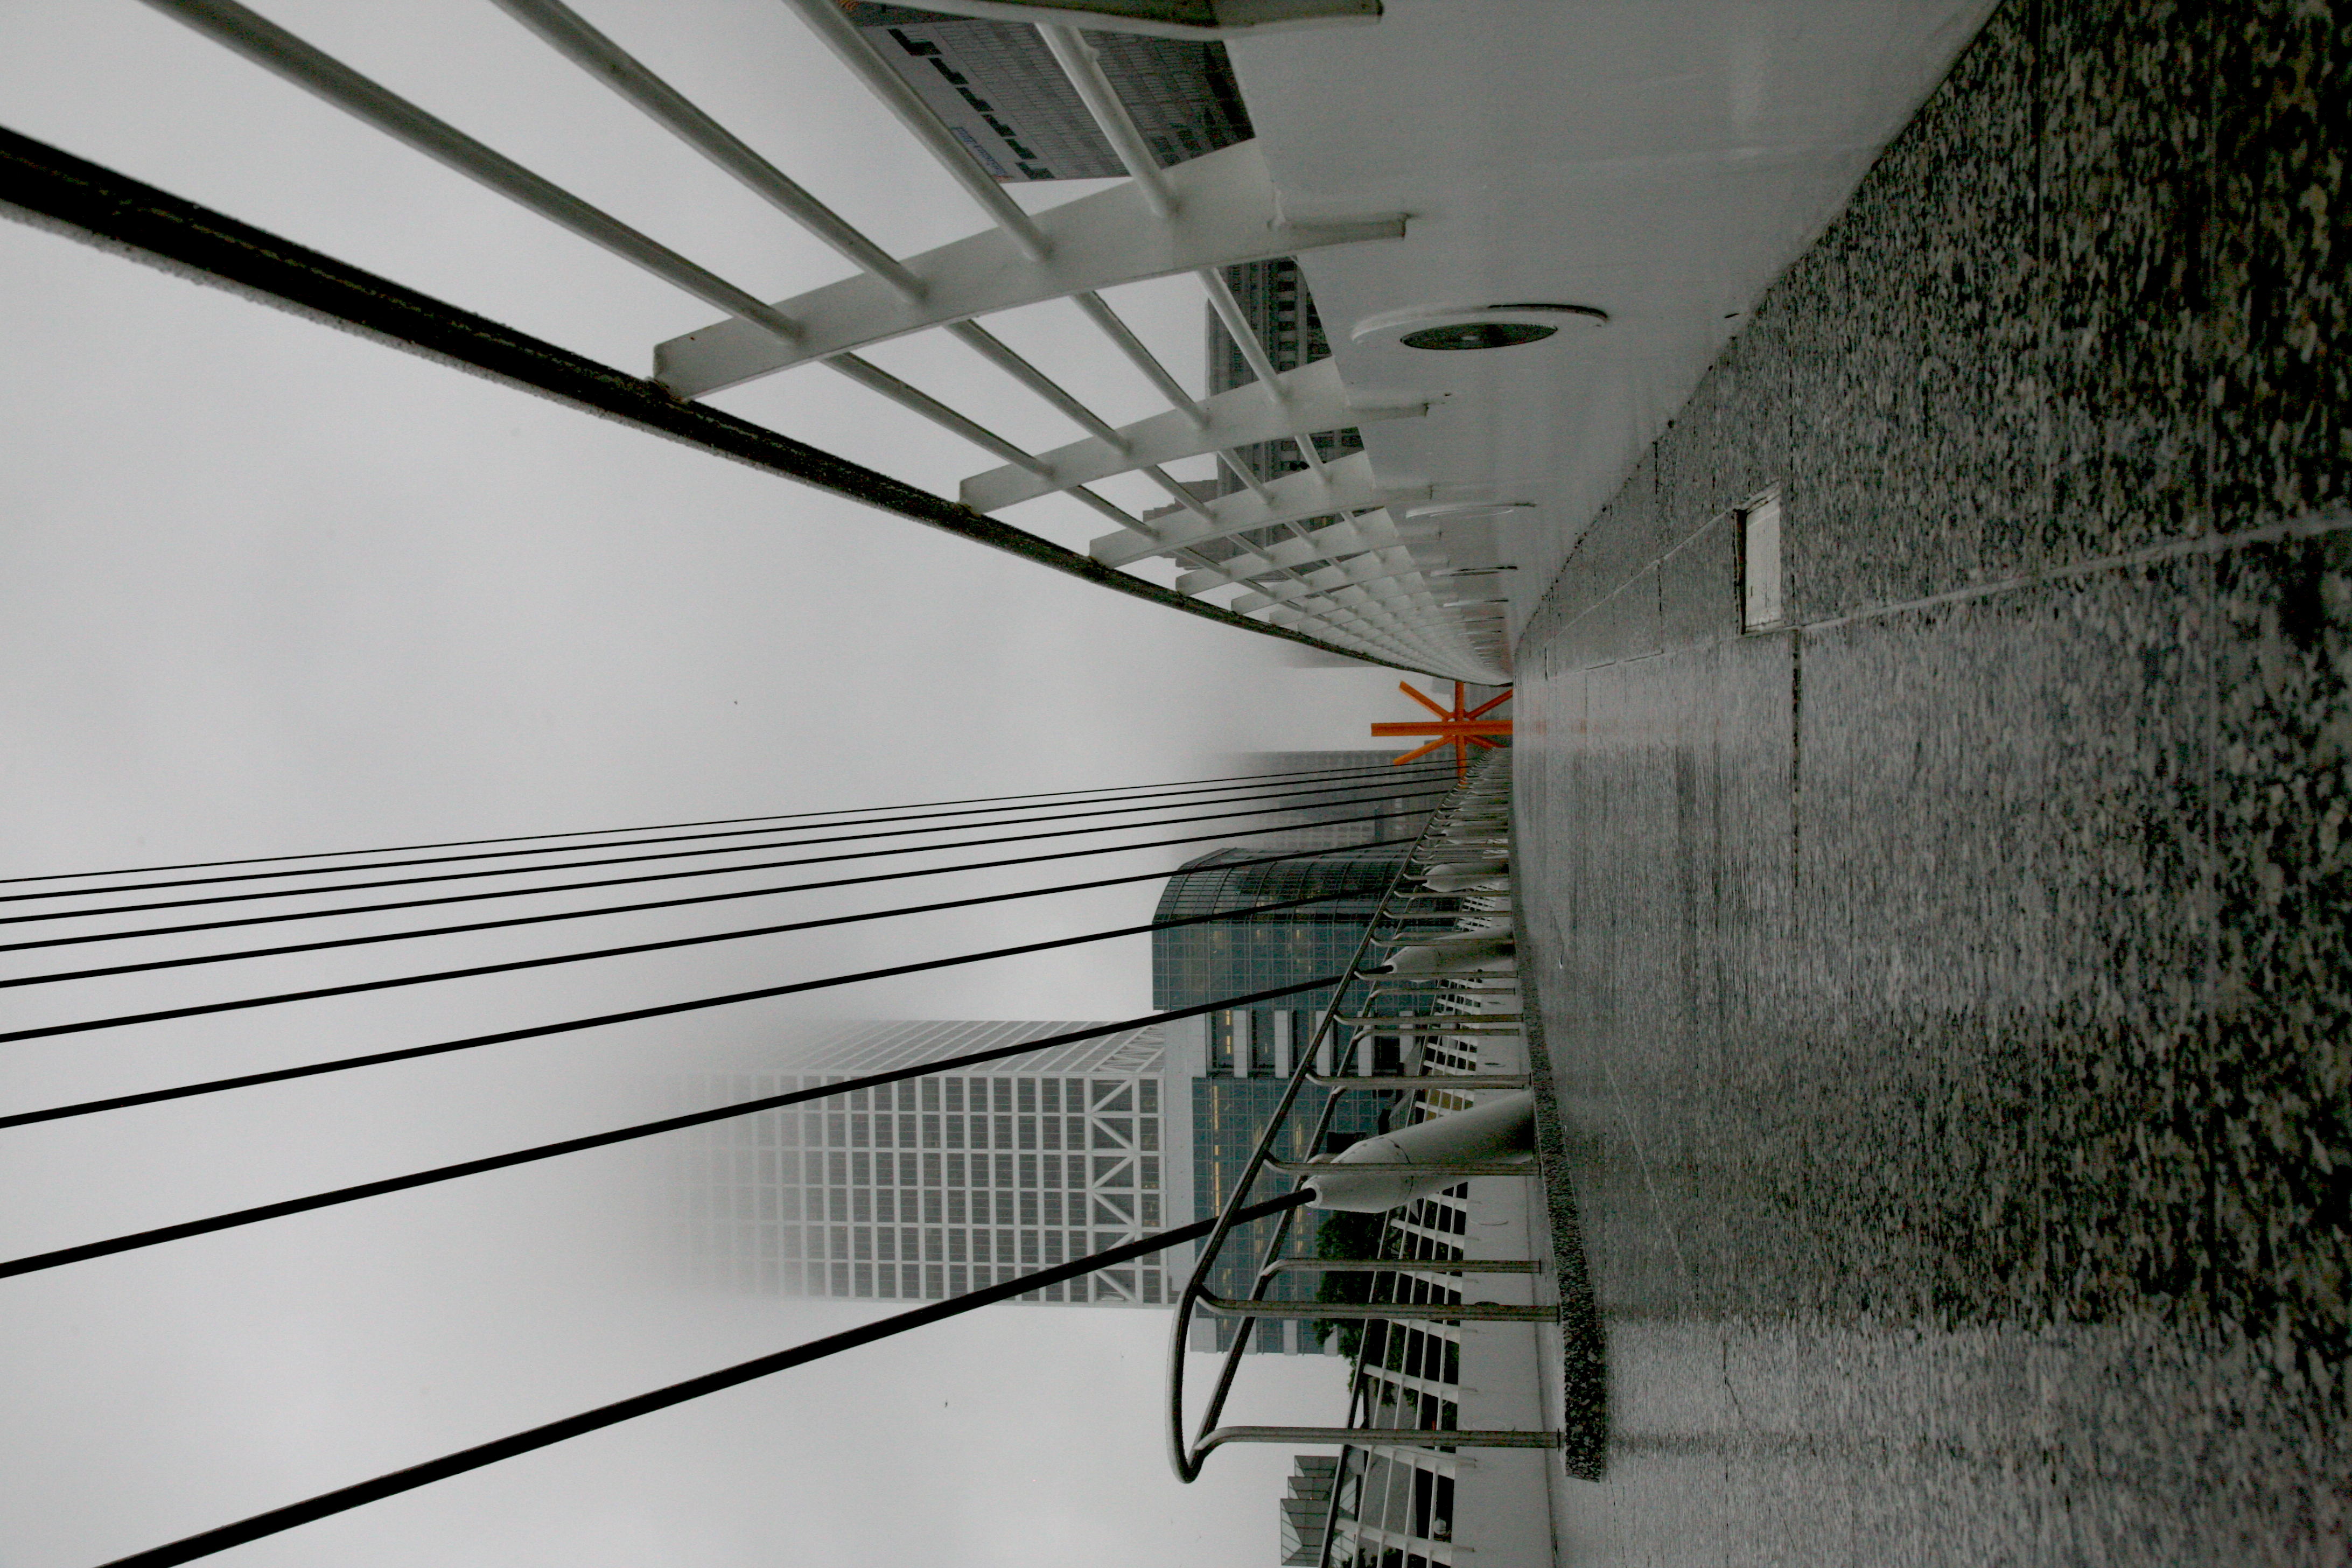
architecture, bridge, rain, transport, line, infrastructure, pluie, wisconsin, milwaukee, urban area, nonbuilding structure